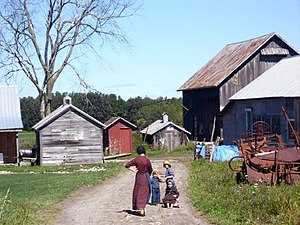
Amish / Galleri
Amish er en protestantisk kristen gruppe af anabaptister, der hovedsageligt er udbredt i USA og Canada. Medlemmerne skiller sig ud fra det omgivende samfund ved, at de ikke gifter sig uden for deres egen gruppe og giver afkald på ”moderne” teknologi som biler, telefon og elektricitet fra elnettet.